Shōkaku-class aircraft carrier

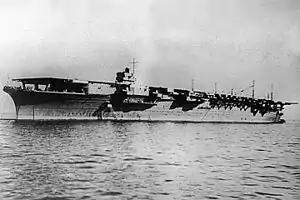
"Zuikaku" at anchor on the day she was completed, 25 September 1941

The carriers' flight deck had a maximum width of 29 meters and overhung the superstructure at both ends, supported by pillars. Ten transverse arrestor wires were installed on the flight deck that could stop a aircraft. If the aircraft missed those, it could be stopped by one of three crash barricades. Although space and weight were allocated for two aircraft catapults, their development was not completed before the "Shōkaku"-class ships were sunk. The ships were designed with two superimposed hangars; the upper hangar was about long and had a width that varied between . It had a height of while the lower hangar was high and only usable by fighters. The lower hangar was about shorter than the upper one and its width ranged from . Together they had a total area of . Each hangar could be subdivided by five or six fire curtains and they were fitted with fire fighting foam dispensers on each side. The lower hangar was also fitted with a carbon dioxide fire suppression system. Each subdivision was provided with a pair of enclosed and armored stations to control the fire curtains and fire fighting equipment.